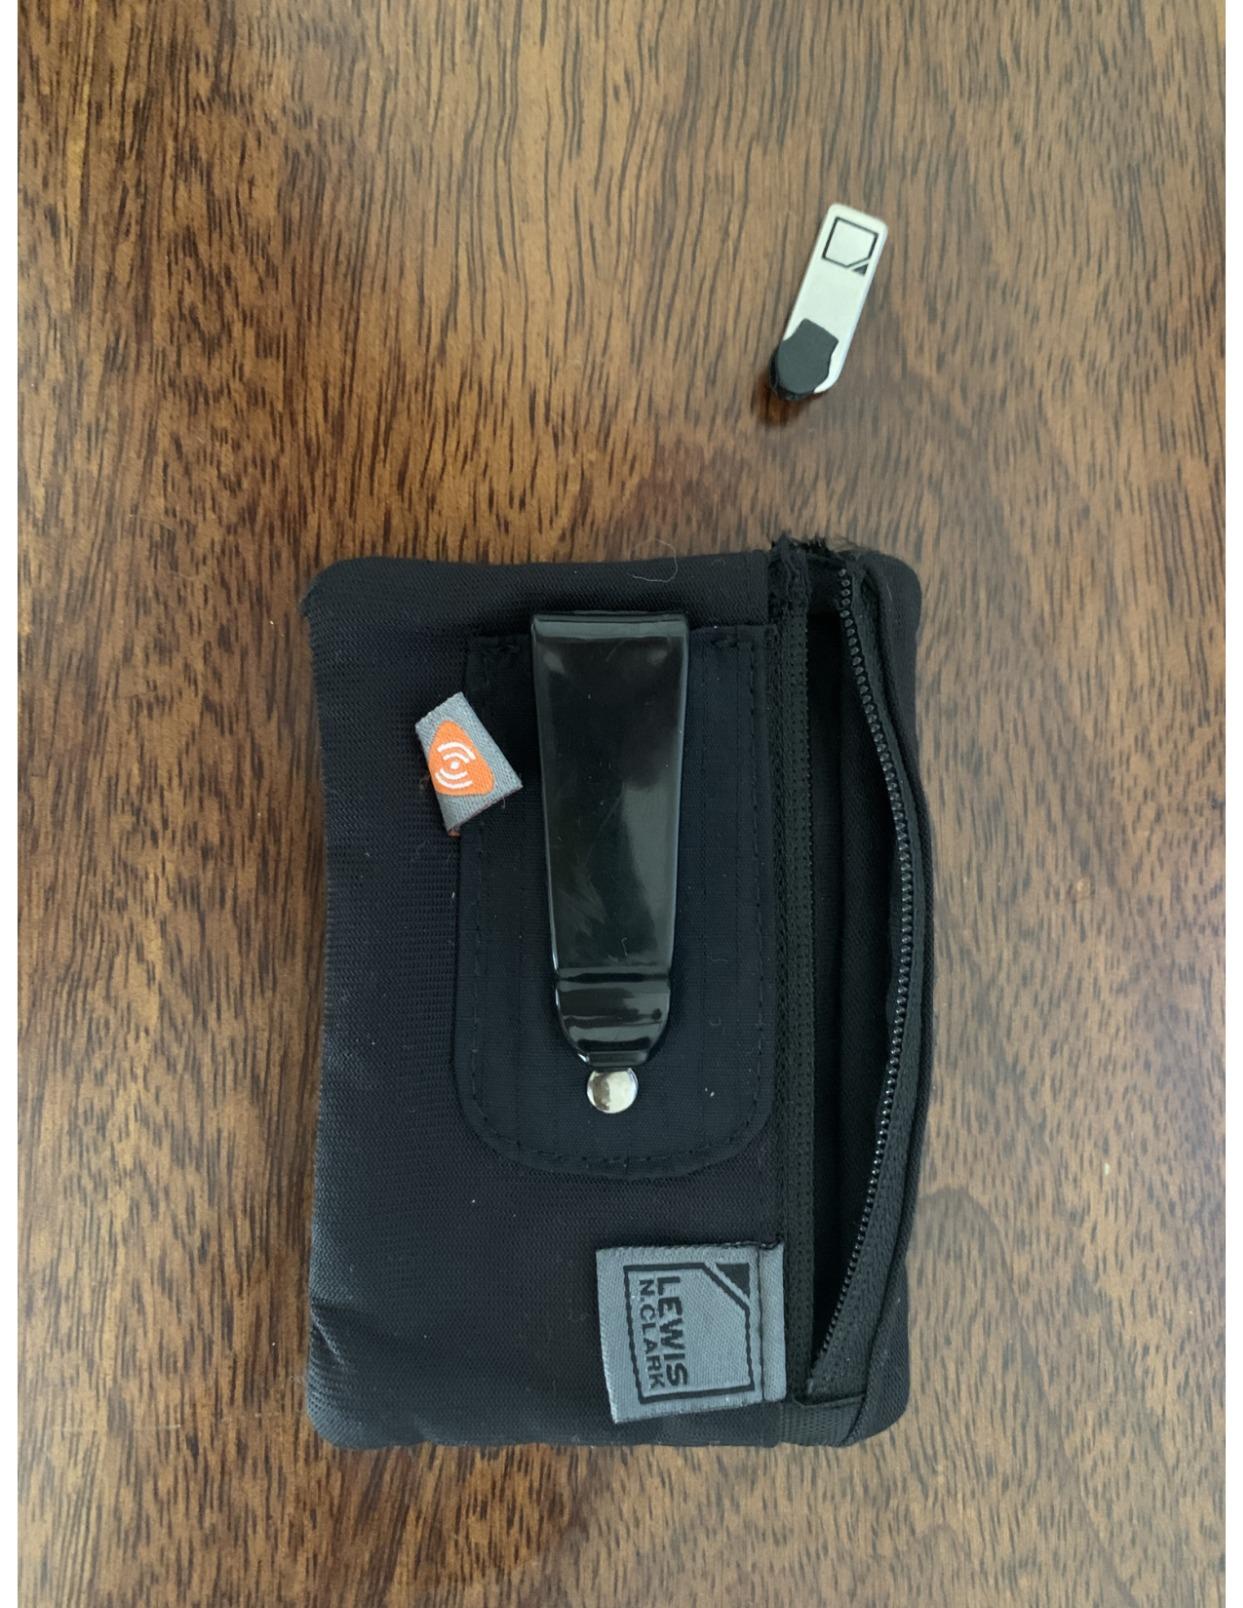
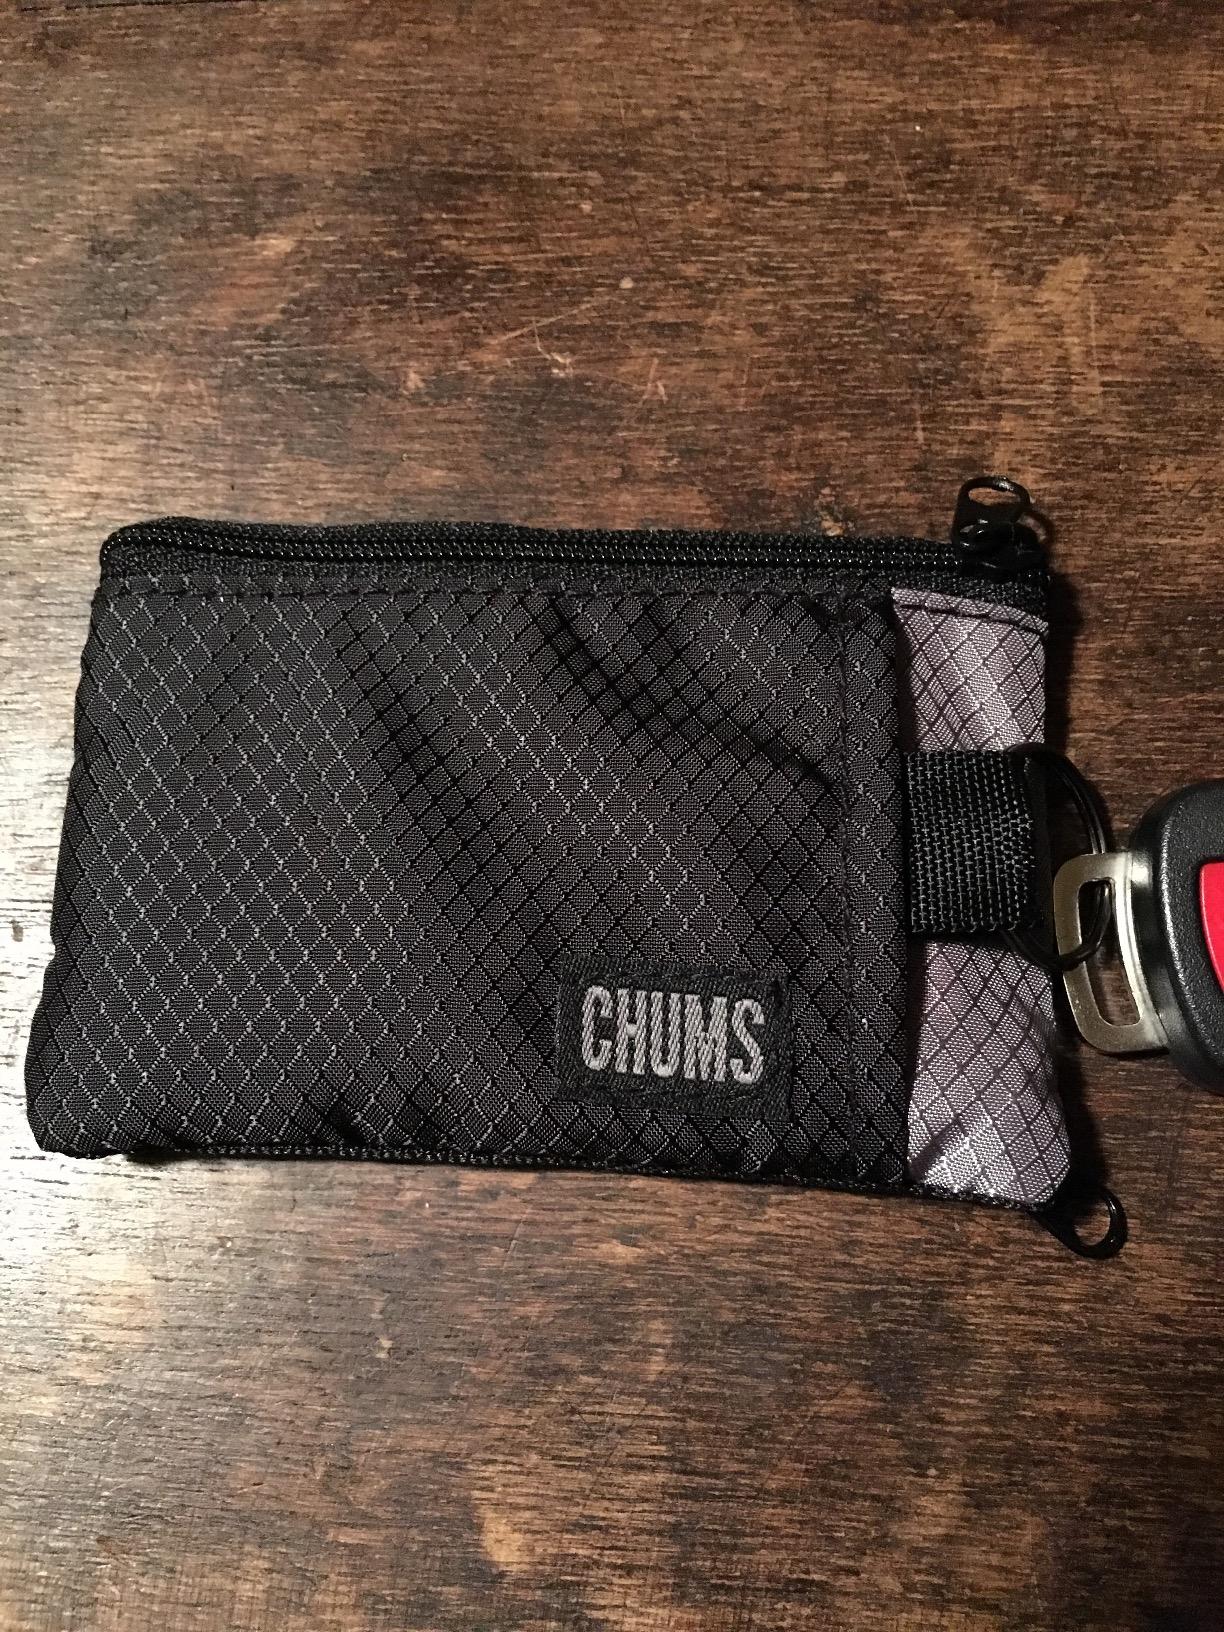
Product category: accessories_wallet
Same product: no